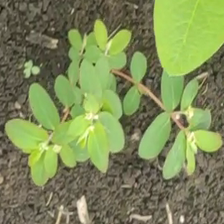
Weed species: Graceful_Sandmart_(Euphorbia hypericifolia)